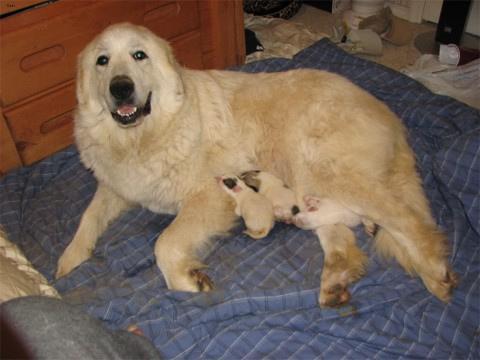
great pyrenees